Martha Burton Williamson

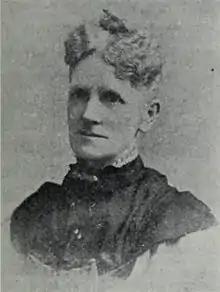

Martha Burton Woodhead Williamson (1843–1922) was an American malacologist and journalist. She was a founding member of the American Association of Conchologists and vice president of the Historical Society of Southern California, as well as the second president of the Southern California Press Club.